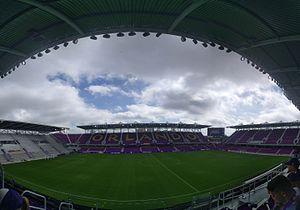
Le Exploria Stadium, anciennement Orlando City Stadium, est un stade de soccer de 25 500 places situé à Orlando en Floride.